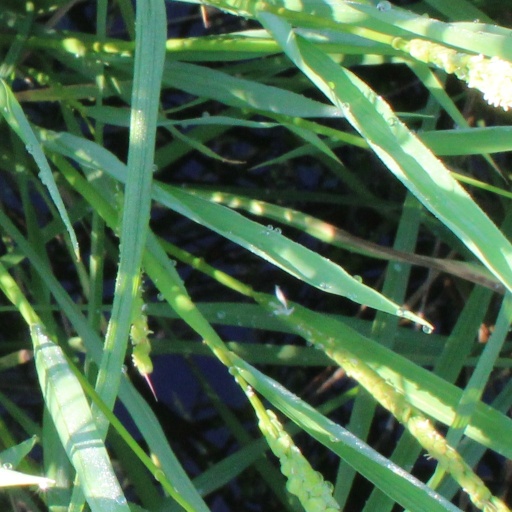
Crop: rice